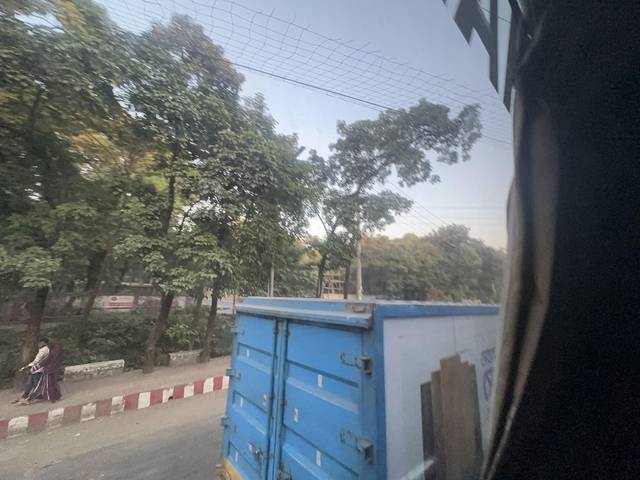
Region: Bangladesh
Coordinates: 22.352, 91.804